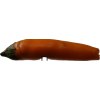
Label: pepper